Poncho liner

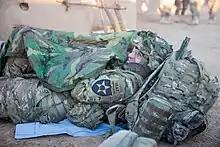
Soldier covering himself with a poncho liner (2012)

A poncho liner (often nicknamed a woobie) is a piece of field gear originating in the United States military that can be attached to a standard issue poncho to provide additional warmth, as well as being usable as a blanket, sleeping bag or tarp/protective cover. It consists of quilted nylon with a polyester filling, same materials as the liners for the US military fishtail parka and M65 Field jacket. It is attached to the poncho by means of integral lengths of material which are looped through the poncho's eyelets.